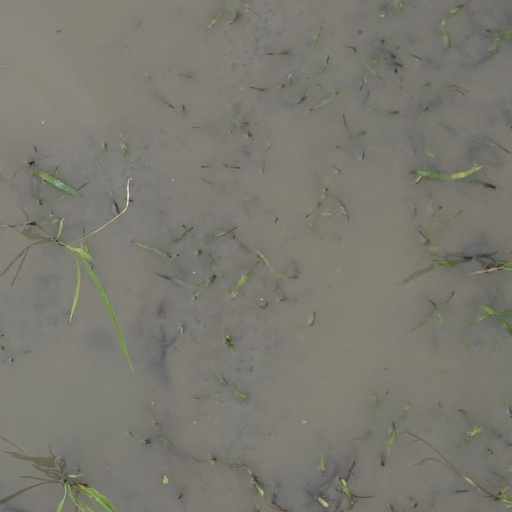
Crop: rice